Kirk Howard

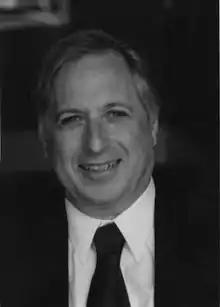

John Kirk Howard (December 3, 1942 – June 30, 2023) was a Canadian book publisher and founder and president of Dundurn Press, one of the largest independently owned publishing houses in Canada. In 2012, Howard became a recipient of the Queen's Diamond Jubilee Medal "for publishing over decades a range of books on Canadian heritage."